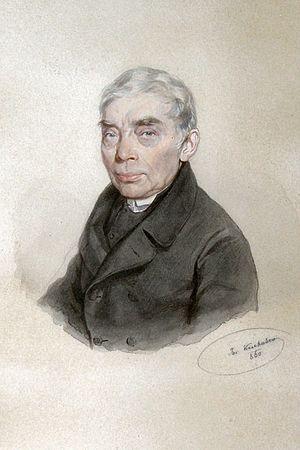
Johann Emanuel Veith est un médecin, prêtre et écrivain autrichien.